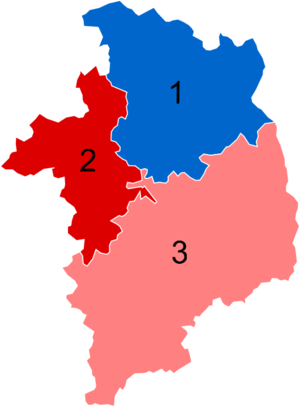
Résultats des élections législatives du Cher en 2012
Les élections législatives françaises de 2012 se tiennent les 10 et 17 juin 2012. Elles sont marquées par un nouveau découpage électoral des 577 circonscriptions pour tenir compte de l'évolution de la démographie française. Les résultats sont présentés par département ou collectivité et pour chaque circonscription. Ils indiquent les modifications éventuellement apportées à la composition de ces circonscriptions par rapport au précédent découpage de 1986 :
Les élections législatives françaises de 2012 se déroulent les 10 et 17 juin 2012. Dans le département du Cher, non concerné par le redécoupage électoral, trois députés sont à élire dans le cadre de trois circonscriptions.